Alsop High School

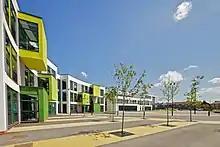
The new landscaped play areas completed 2011

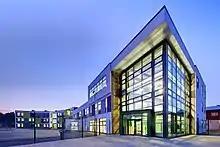
The new main entrance to Alsop High School

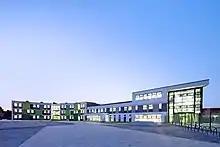
The new Jamieson Building

The Alsop High School was awarded with Applied Learning status in 2006, allowing the school to offer a range of vocational subjects.